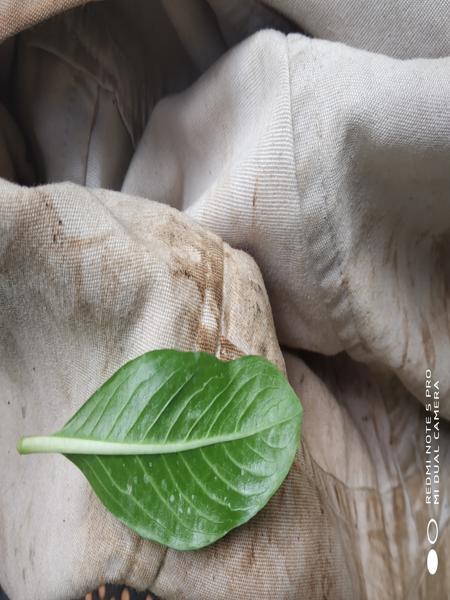
Plant: Catharanthus